Operation Thunderbolt (film)

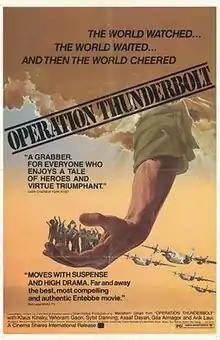
United States theatrical release poster

Operation Thunderbolt, known in Israel as Mivtza Yonatan (literally "Operation Jonathan"), also called Entebbe: Operation Thunderbolt in the US, is a 1977 Israeli film directed and co-written by Menahem Golan and starring Klaus Kinski, Yehoram Gaon and Sybil Danning. The film is based on an actual event – the hijacking of a flight by terrorists and the freeing of Israeli hostages on July 4, 1976. The operation was known as (Operation Entebbe, military code name: "Operation Thunderbolt") at Entebbe Airport in Uganda. "Operation Thunderbolt" follows the events following the flight's takeoff until the hostages' return to Israel. The film was nominated for the Academy Award for Best Foreign Language Film.